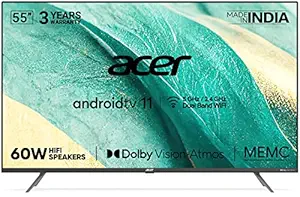
Acer 139 cm (55 inches) H Series 4K Ultra HD Android Smart LED TV AR55AR2851UDPRO (Black)
Category: Electronics
Price: 35999 (list price: 49990)
Rating: 4.3 (1,611 ratings)
About this product: Resolution: 4K Ultra HD (3840 x 2160) | Refresh Rate : 60 Hertz | 178 Degree wide viewing angle|Connectivity: 3 HDMI ports to connect latest gaming consoles, set top box, Blu-ray Players | 2 USB ports to connect hard drives and other USB devices | eARC - Dolby Atmos Passthrough eARC HDMI 1 port | Bluetooth 5.0 | SPDIF | Ethernet | Headphone out|Sound: 60 Watts HiFi Speakers | Dolby Atmos|Smart TV Features: Certified Android TV 11 | Google Assistant | Chromecast built-in | Voice controlled Smart Remote | Hotkeys for Quick Access - Netflix, Prime Video, YouTube, Disney+Hotstar | 5 Picture Mode | 2GB RAM | 16GB Storage | 64bit Quad Core Processor|Display: 4K HDR | HDR10+ | HLG | Dolby Vision | 4K Upscaling | MEMC | Dynamic Signal Calibration | 1.07 Billion Colours | WCG+ | Super Brightness | Micro Dimming | Blue Light Reduction | 178 Degree Wide Viewing Angle|Warranty Information: 3 years comprehensive warranty provided by the manufacturer from date of purchase|Installation: Installation/Wall mounting/demo will be arranged by AHS Team. For any other information, please contact Amazon customer support.|Easy Returns: This product is eligible for replacement within 10 days of delivery in case of any product defects, damage or features not matching the description